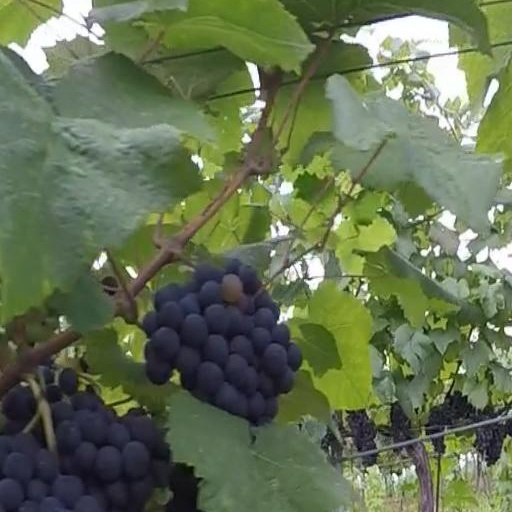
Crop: grape